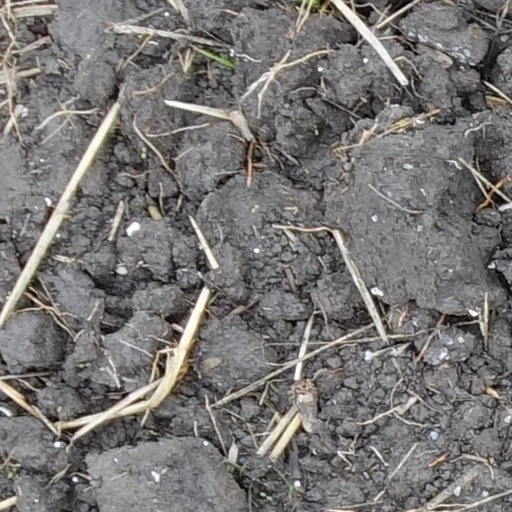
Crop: wheat